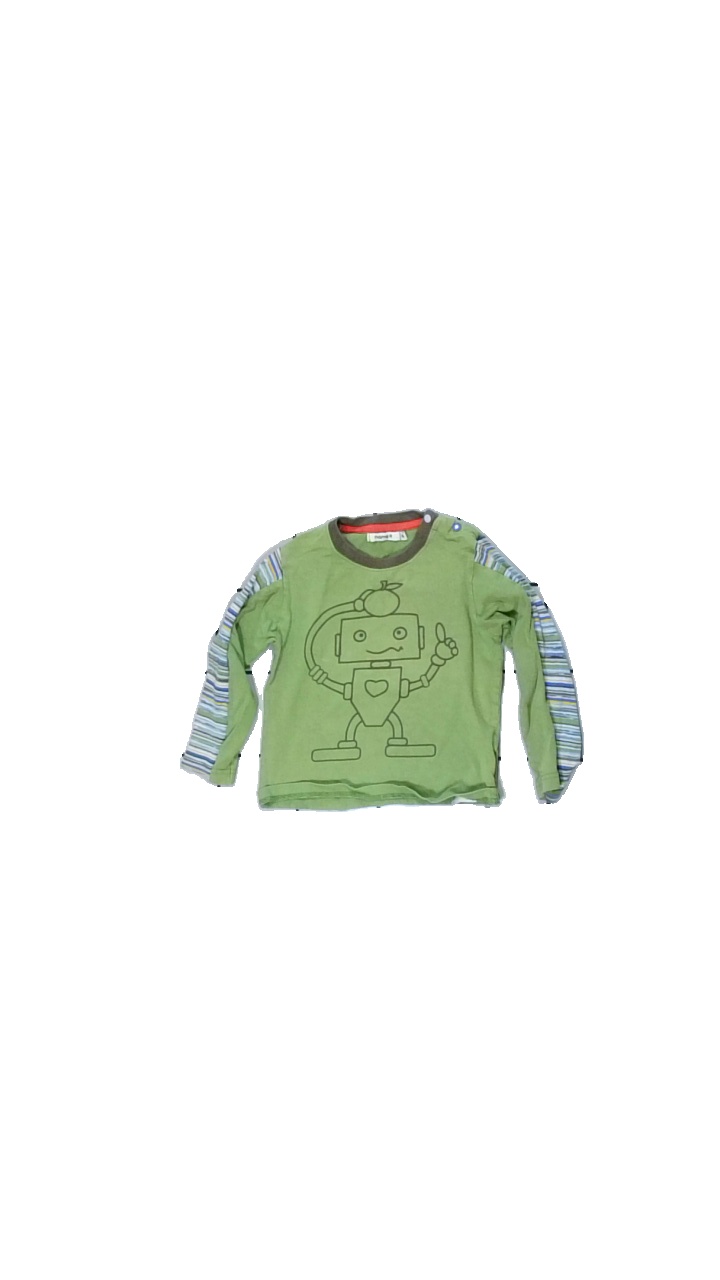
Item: Tank Top (Children)
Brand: Name It
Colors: Green
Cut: Regular
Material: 100% cotton
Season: All
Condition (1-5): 2
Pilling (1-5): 4
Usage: Export
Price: <50